Aimé Césaire station

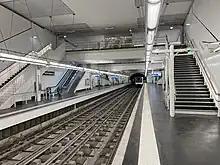
MF 67 departing Aimé Césaire

The station is also served by lines 35, 45, and 139 of the RATP bus network.